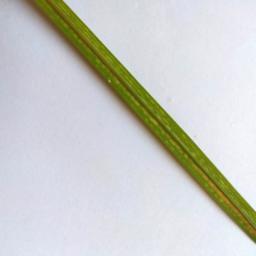
Label: Rice___Healthy